Chris Eggleston

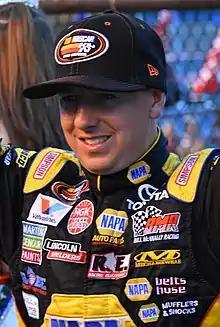
Eggleston at Evergreen Speedway in 2017

Chris Eggleston (born March 27, 1989) is an American former professional stock car racing driver. He last competed part-time in the NASCAR Camping World Truck Series, driving the Nos. 17 and 54 Toyota Tundras for DGR-Crosley. He previously competed in the NASCAR K&N Pro Series West, where he won the 2015 championship.